Moreton Bay Pile Light

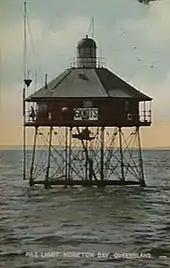
The second Moreton Bay Pile Light ca. 1913

A recommendation to improve the channel was made by Lindon Bates in 1901. Bates recommended a new path, the cutting of which commenced in 1908 and was finished on 1 October 1912. With this new cutting the pile light had to be moved to a new position. Anticipating the need, tenders for the construction of the superstructure were published in January 1912 and were accepted by March of that year. On February 11, 1913, the old lighthouse was discontinued, though a small light was attached to the remaining platform which was eventually destroyed in the 1960s.